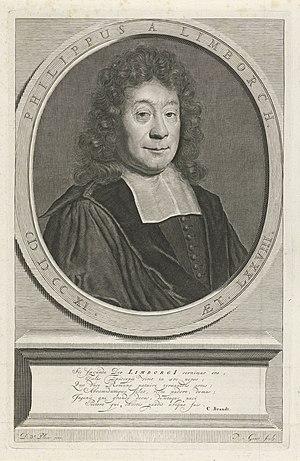
Philipp Van Limborch, né le 19 juin 1633 à Amsterdam où il est mort le 30 avril 1712, est un théologien remonstrant hollandais.